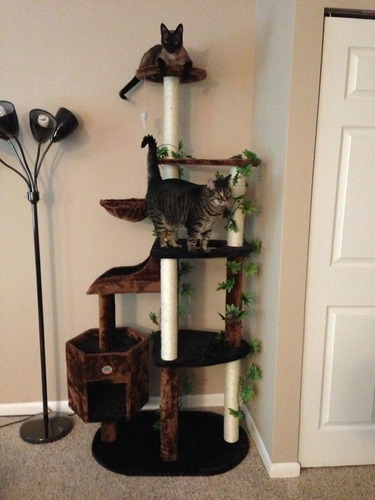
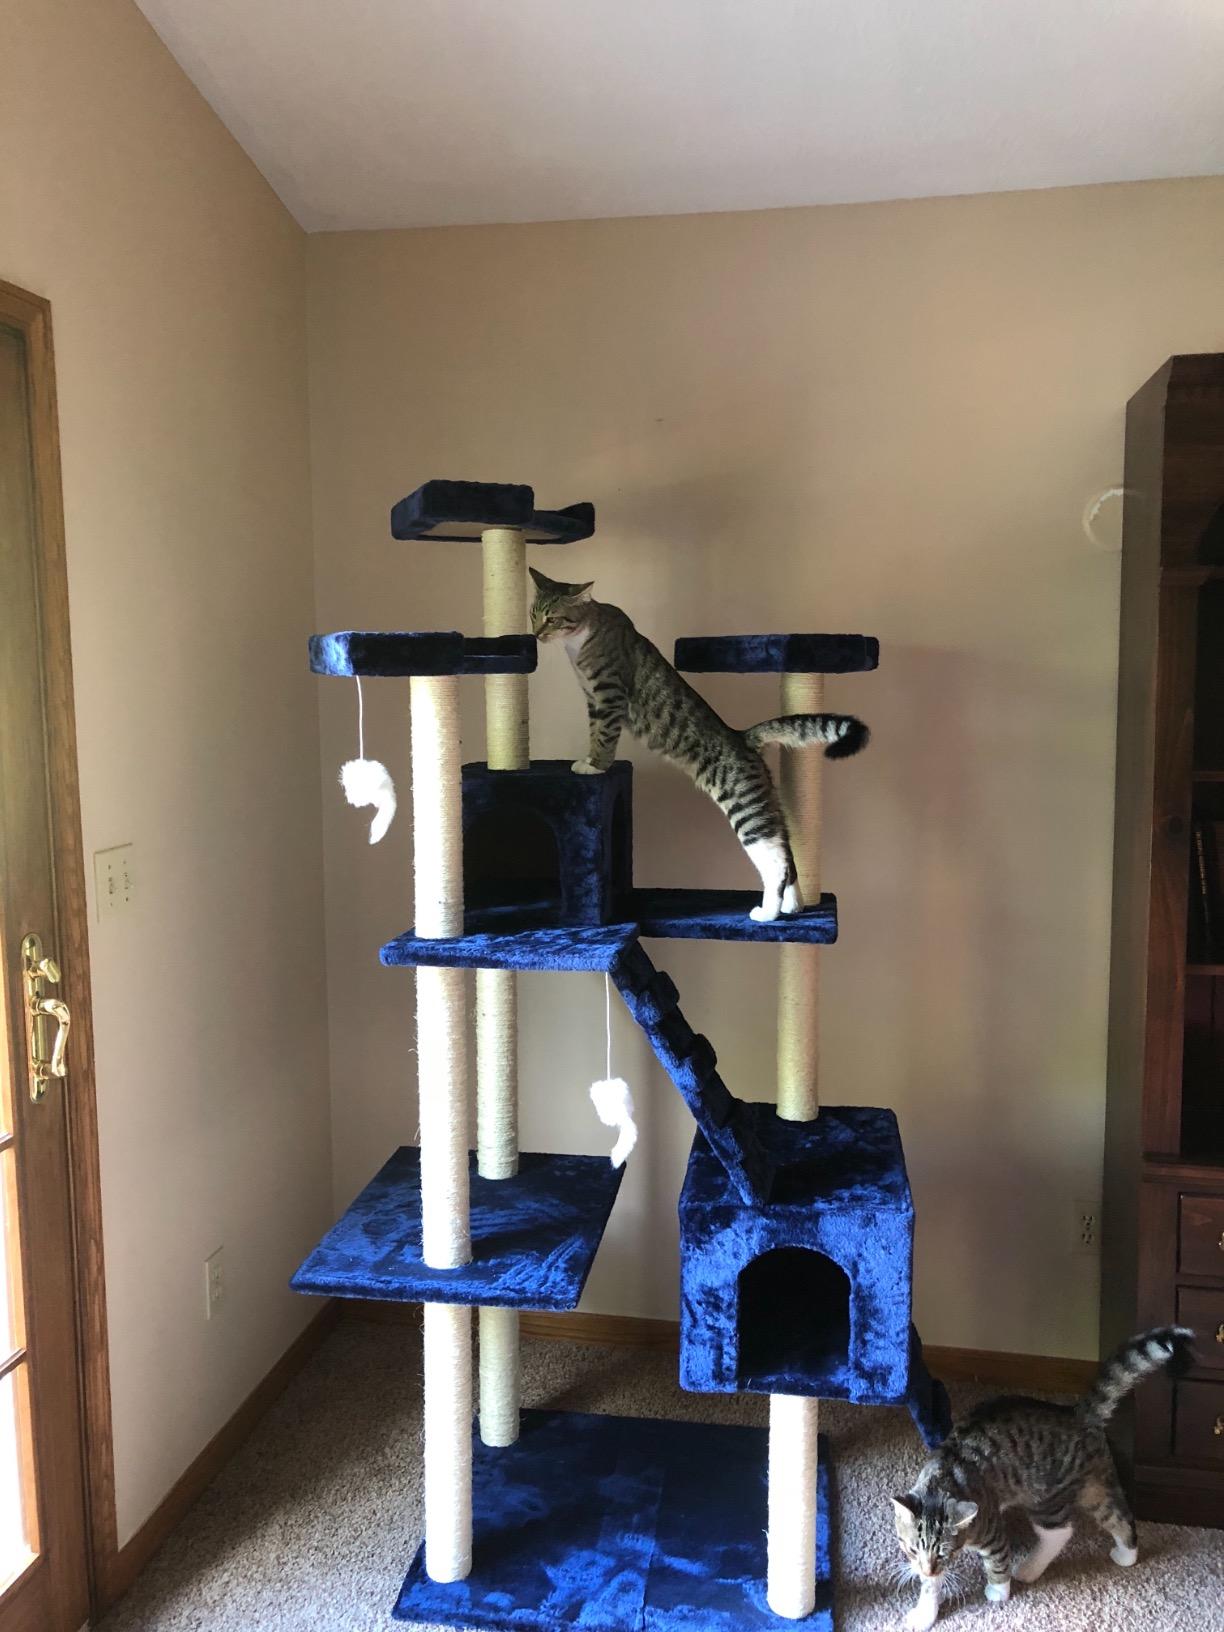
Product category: items_cat tree
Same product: no